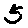
Label: 5